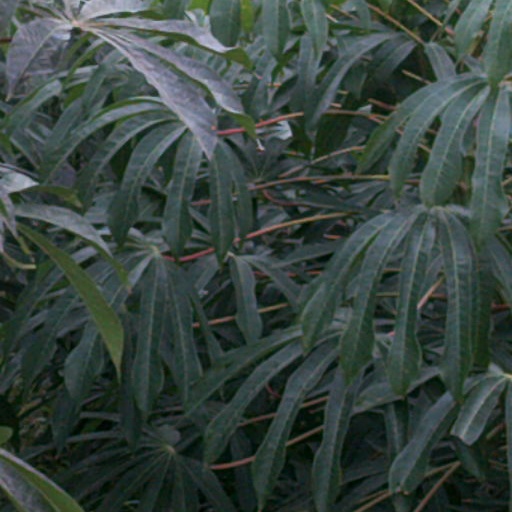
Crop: cassava